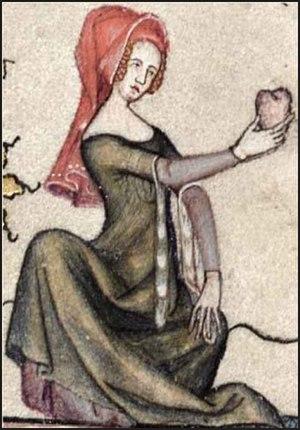
La versification française est l'ensemble des techniques employées dans l'expression poétique traditionnelle en langue française et des usages qui y règlent la pratique du vers : regroupement en strophes, jeu des rythmes et des sonorités, types formels de poèmes. Terme au contenu purement technique, la versification se distingue des arts poétiques, qui renvoient à des conceptions à la fois techniques et esthétiques de la poésie revendiquées par une personne ou un groupe.